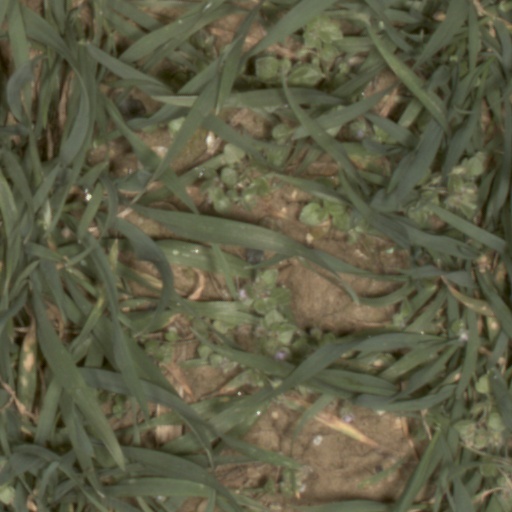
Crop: wheat